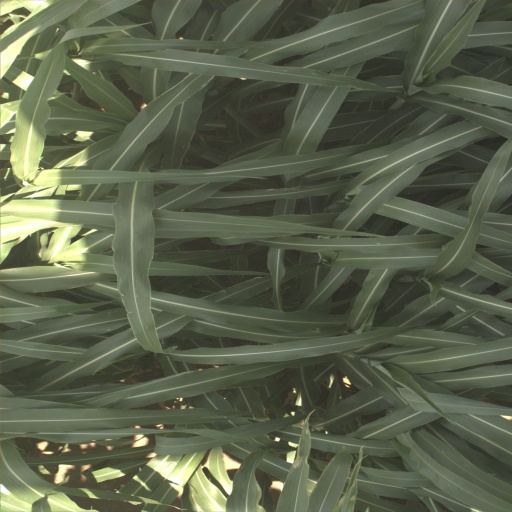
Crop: sorghum